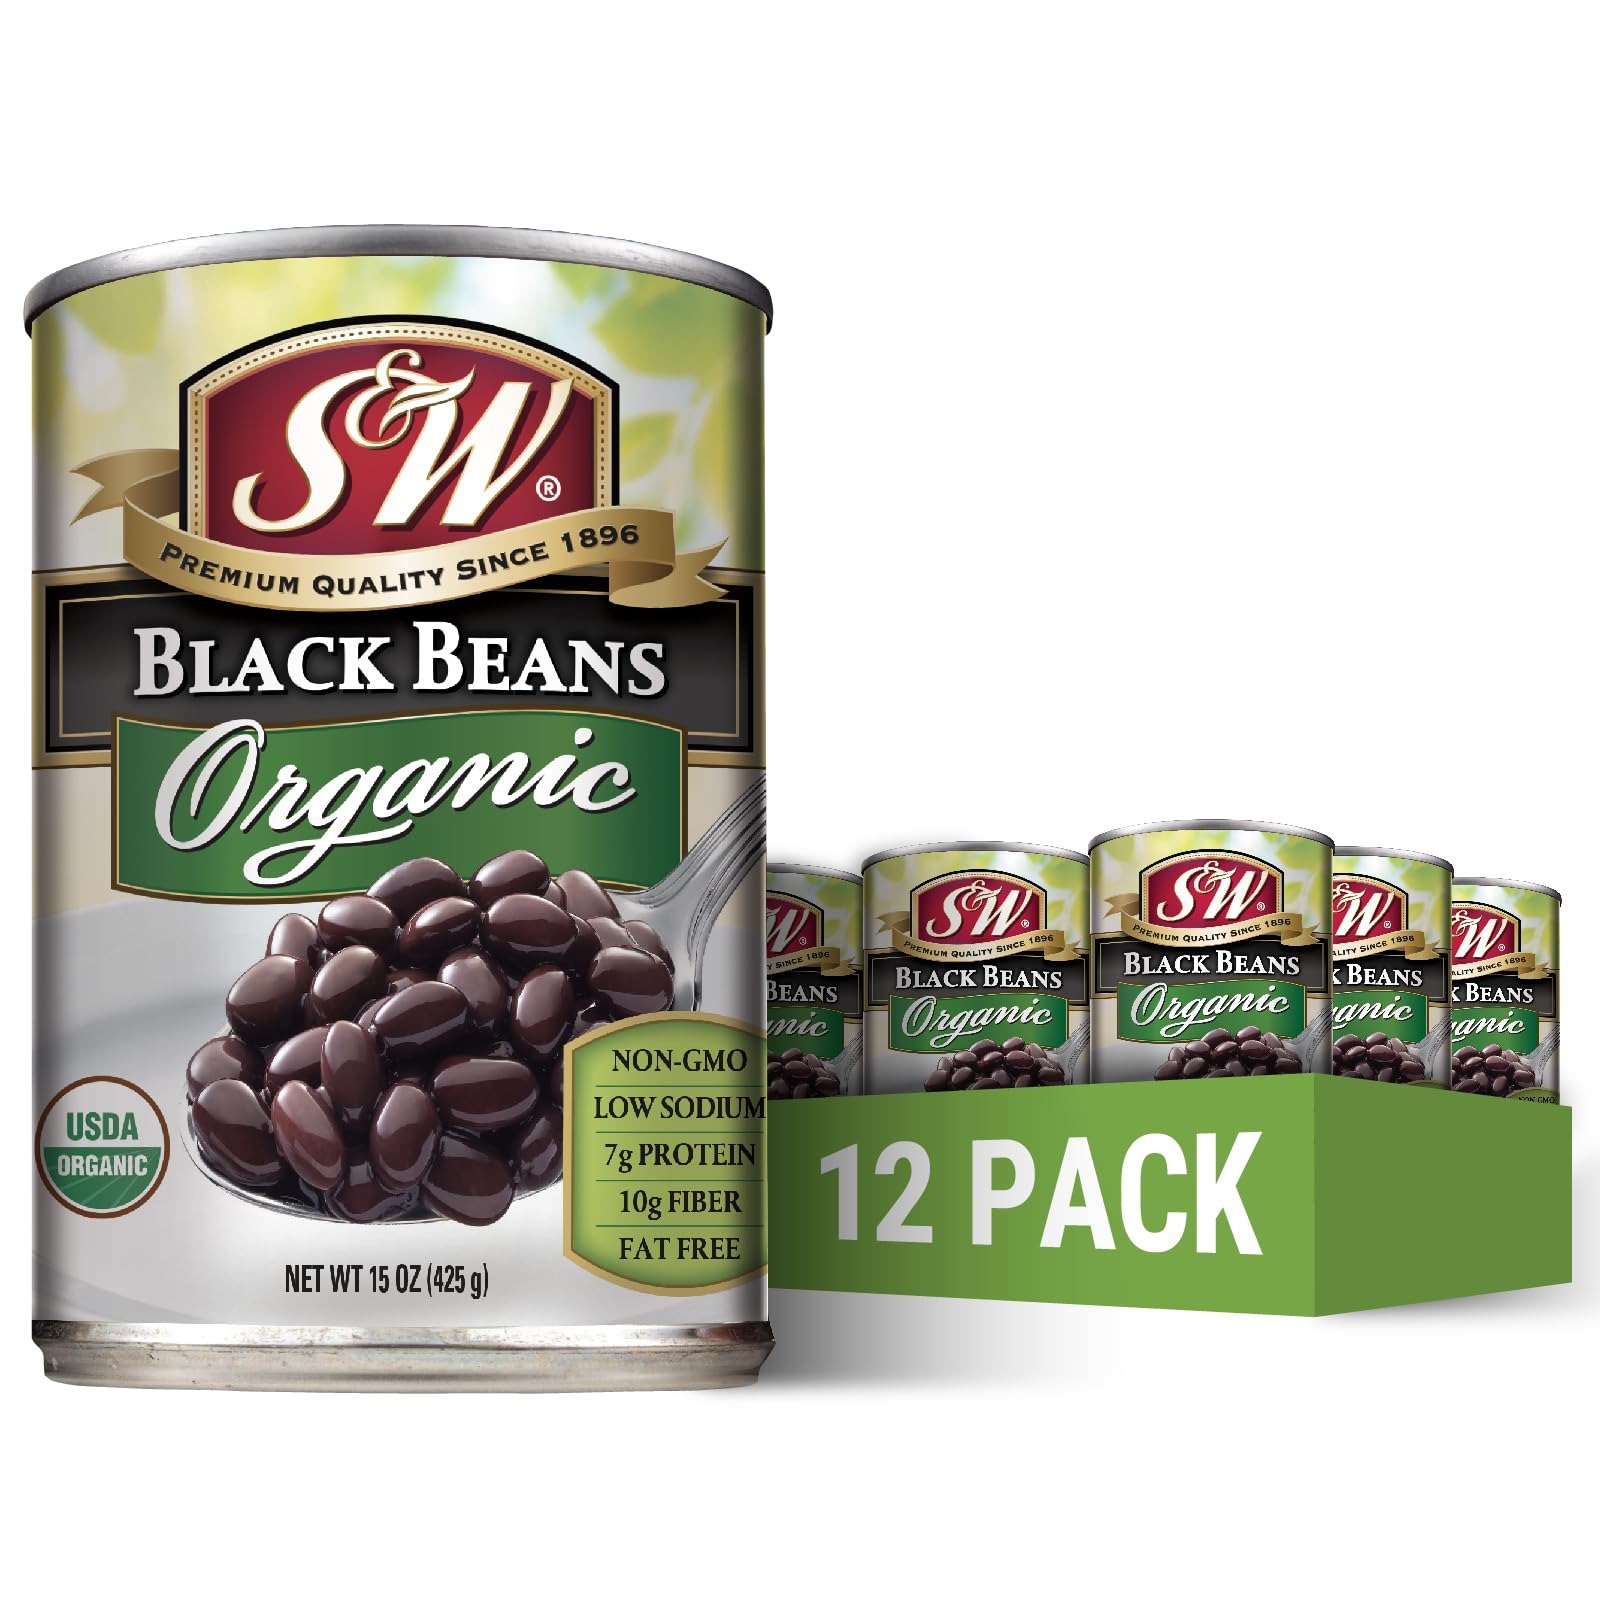
Item Name: S&W - Organic Black Beans - 15 Oz. Can (Pack Of 12)
Bullet Point 1: Addition by subtraction: USDA organic, non-GMO, and gluten-free means it’s not just what we put into our beans, it’s what we don’t.
Bullet Point 2: Tasty and tantalizing: Whether it’s a family recipe or you’re trying something new, our canned beans are hearty, nutritious, and delicious.
Bullet Point 3: Vegan and vegetarian: S&W Organic Black Beans are fat free and full of plant protein and fiber.
Bullet Point 4: A case made for taste: The product ships as a 12-pack of 15-ounce recyclable cans that are PFAS-free and have non-BPA lining (can liner not derived from BPA). S&W beans have been canned in the USA since 1896.
Product Description: A better meal starts with a better bean. Whether it’s for a favorite family recipe or you’re trying something new, our organic beans are always firm, hearty and delicious. They’re non-GMO, vegan and vegetarian, naturally gluten free and fat free. But never taste free. What makes these beans special isn’t what we put into them, it’s what we don’t. We carefully select growers and fields to meet our unwavering standards. And unlike many other brands, our beans are manufactured in the U.S. Beans perfect for your favorite recipes include garbanzo (chick pea) beans, kidney beans, black beans and three-bean blend.
Value: 12.0
Unit: Count

Price: 35.9